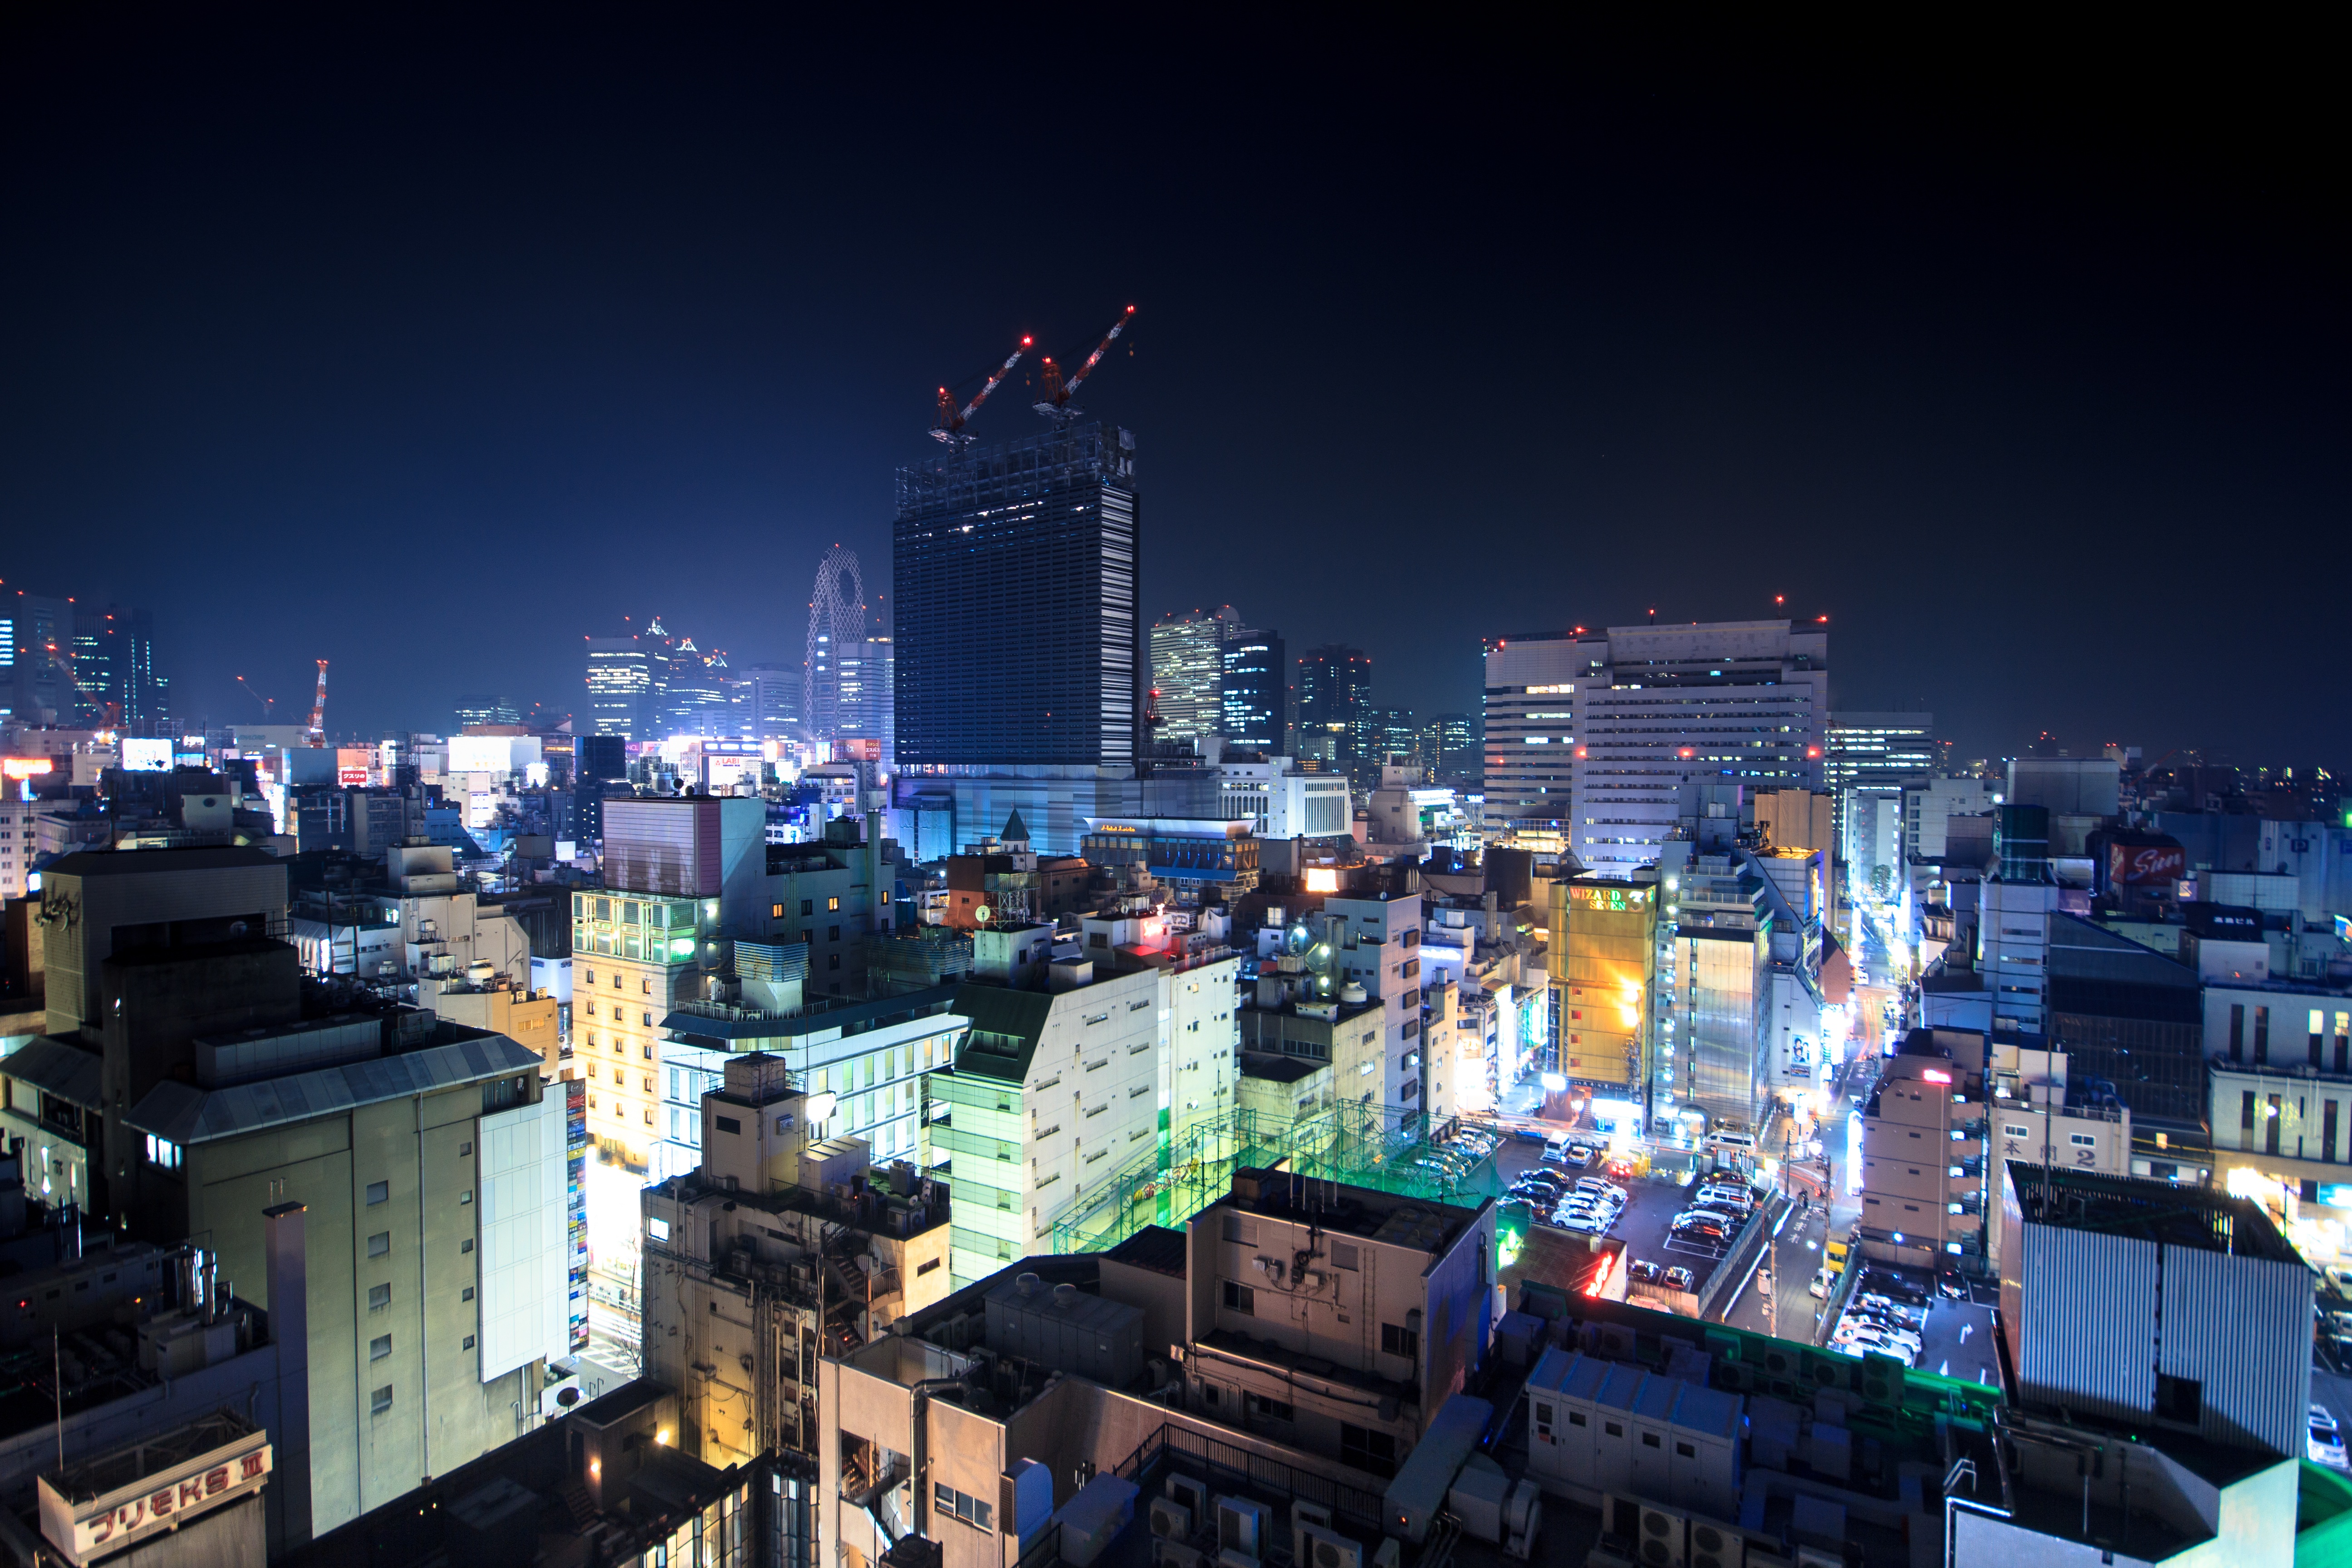
skyline, night, city, skyscraper, cityscape, downtown, dusk, evening, metropolis, urban area, human settlement, metropolitan area